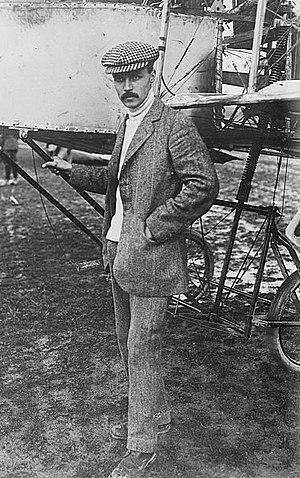
Étienne Bunau-Varilla, né le 10 mai 1890 à Paris et mort le 12 décembre 1961, est un militaire français et un pionnier de l'aviation.